Cambodian–Vietnamese War

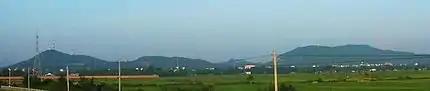
Mountains along the Cambodian–Thai Border north of the road between Serei Saophoan and Aranyaprathet. These were one of the areas where Khmer Rouge fighters hid at the time of the K5 Plan.

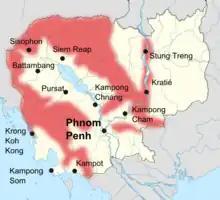
Map of Khmers Rouges avtivities (1989–1990)

When the Vietnamese leaders launched their invasion of Kampuchea to remove the Khmer Rouge government in 1978, they did not expect a negative reaction from the international community. However, the events that followed the invasion showed that they had severely miscalculated international sympathies toward their cause. Instead of backing Vietnam, most United Nations member countries, including their fellow communist states in Asia like China and North Korea, denounced the Vietnamese use of force against Kampuchea, and even moved to revive the battered Khmer Rouge organisation that had once governed the country with such brutality.